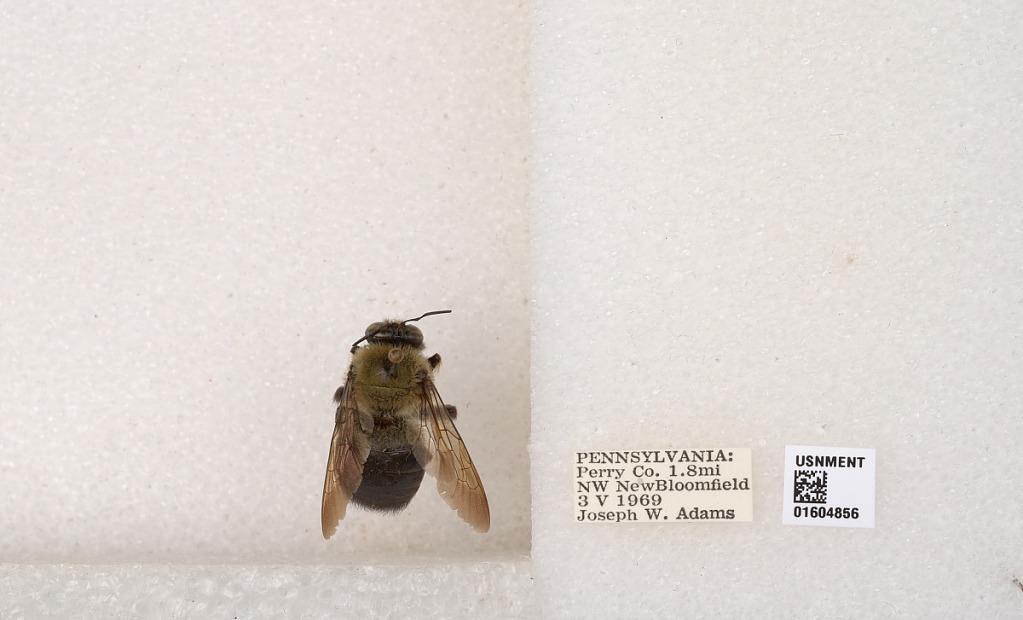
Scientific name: Xylocopa (Xylocopoides) virginica virginica (Linnaeus)
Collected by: J. Adams
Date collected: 1969-5-3
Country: United States
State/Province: Pennsylvania
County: Perry
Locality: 1.8 mi. NW New Bloomfield